Grasshopper

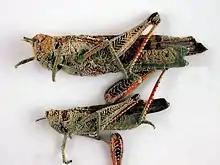
Locusts killed by the naturally occurring fungus, "Metarhizium", an environmentally friendly means of biological control. CSIRO, 2005

Grasshoppers have a wide range of predators at different stages of their lives; eggs are eaten by bee-flies, ground beetles and blister beetles; hoppers and adults are taken by other insects such as ants, robber flies and sphecid wasps, by spiders, and by many birds and small mammals including dogs and cats.